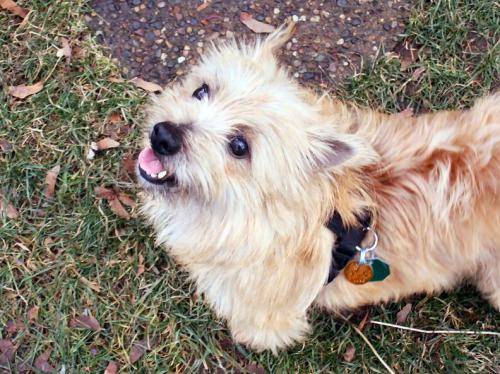
Label: dog